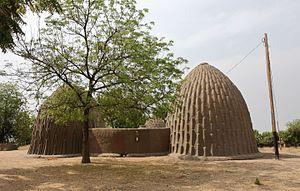
Habitation mousgoum de Pouss dans l’extrême nord
Le Retour du Tchad est un journal de voyage d'André Gide publié en 1928 aux éditions Gallimard. Il constitue la suite du Voyage au Congo publié l'année précédente.
La case obus est un art architectural typique du peuple Mousgoum. Elle est présente dans les localités du Nord Cameroun et du Tchad où vivent les Mousgoum.